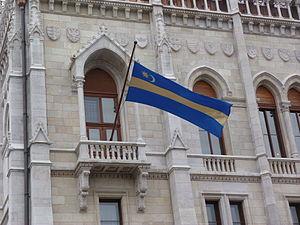
Le parlement hongrois est un vaste bâtiment, inauguré au début du XXᵉ siècle, situé sur la rive orientale du Danube à Budapest. Depuis 1902, il est le siège de l'Assemblée nationale de Hongrie et héberge à ce titre les services parlementaires ainsi que la Bibliothèque de l'Assemblée nationale de Hongrie. Cet édifice, dont les volumes s'organisent autour du dôme central, possède une façade néo-gothique mais un plan au sol qui suit des conventions baroques. En 2010, il s'agit encore du plus grand bâtiment de Hongrie et d'un des plus grands parlements d'Europe avec 18 000 m².